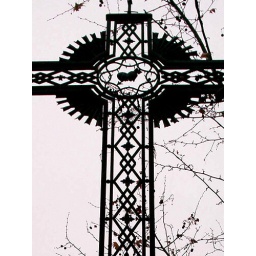
details of the metal cross in the market square with its broken heart. I think it's really beautiful.